Meshchyorsky National Park

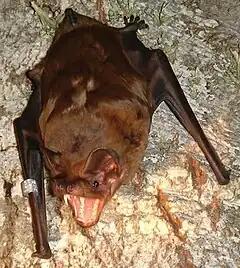
Greater noctule bat (near threatened)

The Russian painter Abram Arkhipov lived in a village in the territory and painted extensively of the peasant life of the area in the late 1800s. The Russian Soviet writer Konstantin Paustovsky also lived in the area, writing about the natural surroundings of Meshchersky.